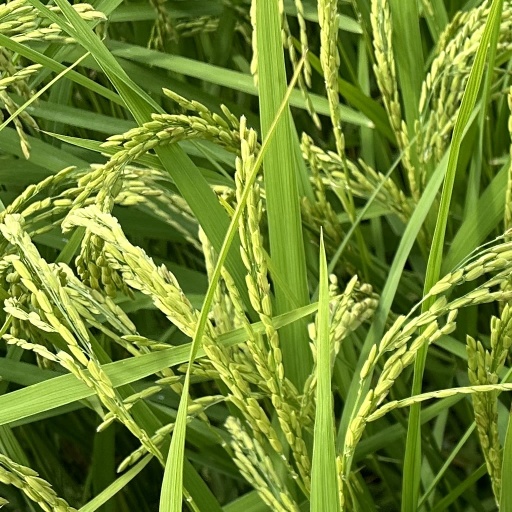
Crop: rice